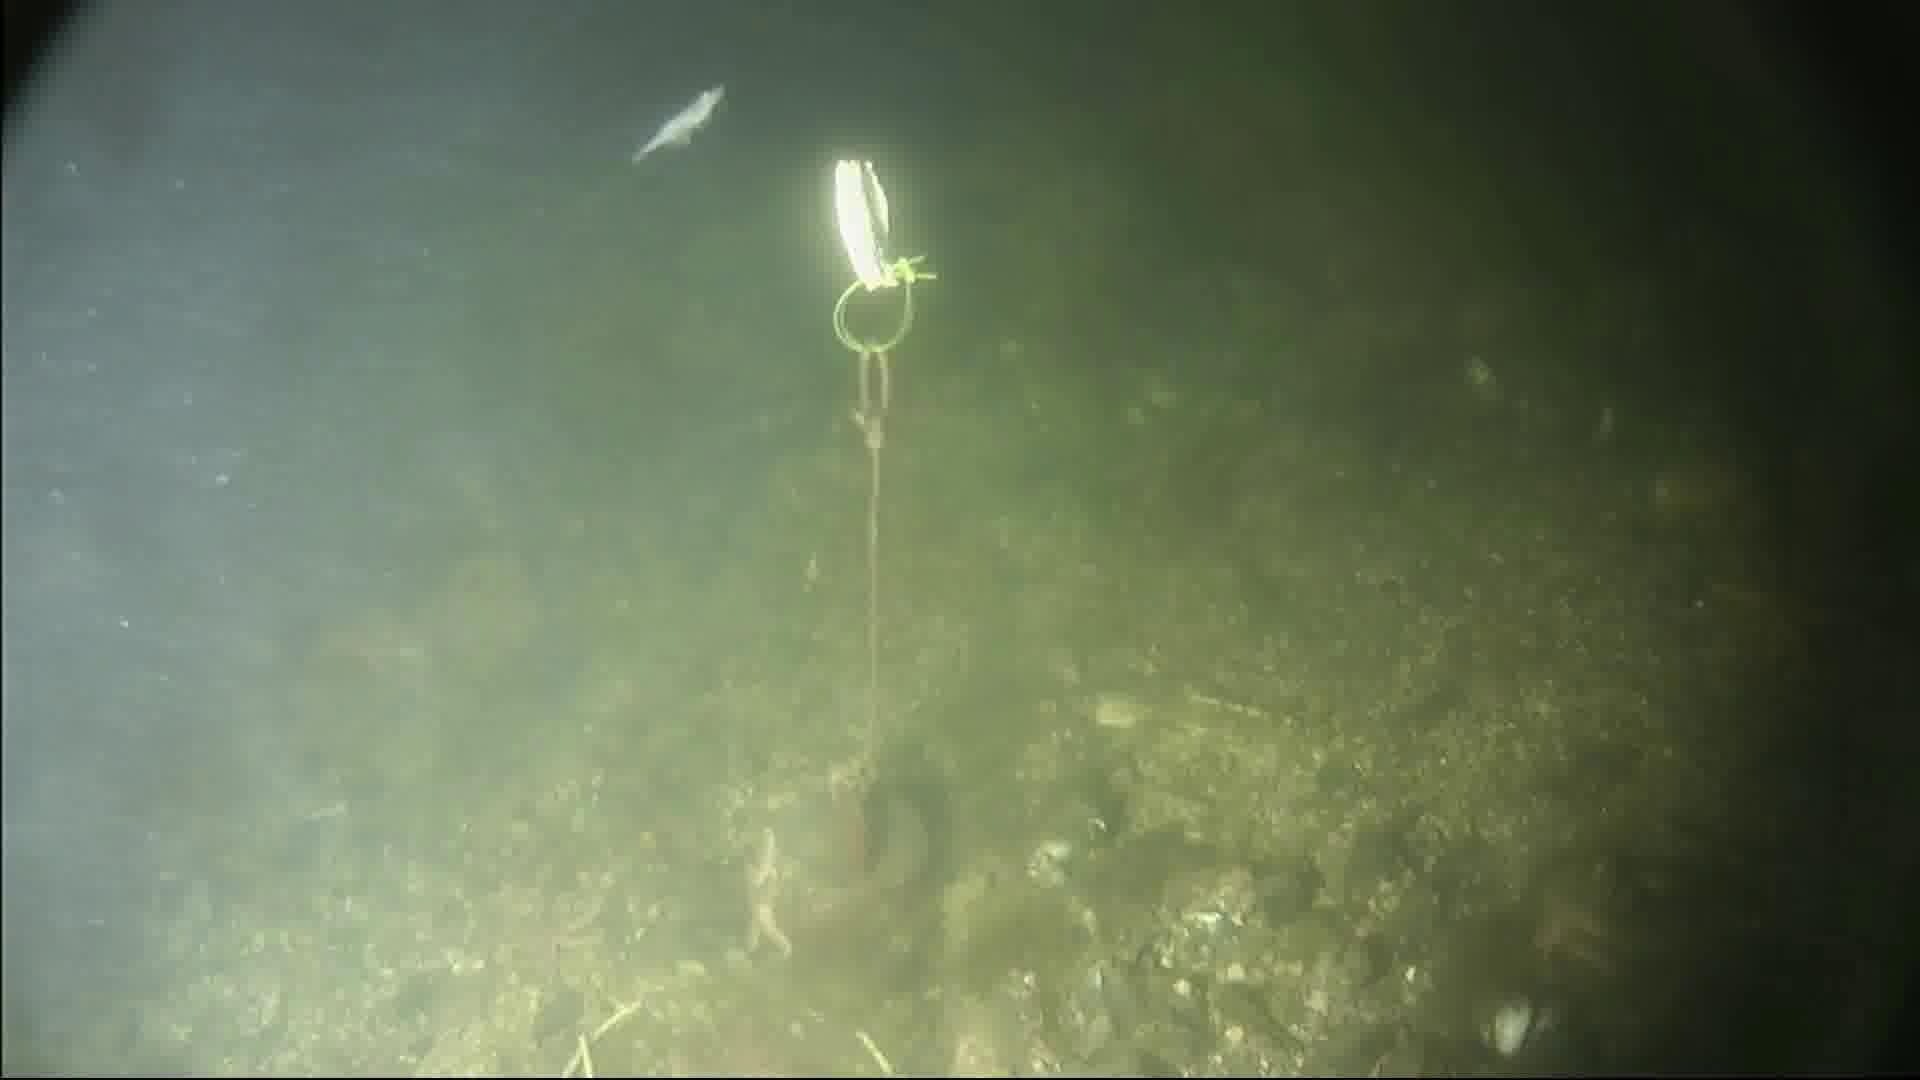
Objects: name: shrimp
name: starfish